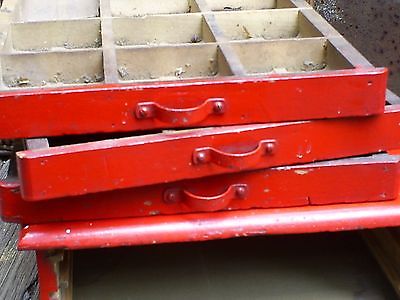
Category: cabinet